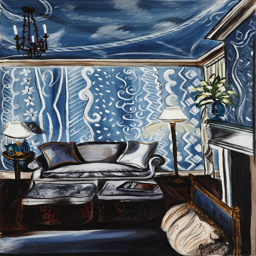
original painting on canvas is also available as a print